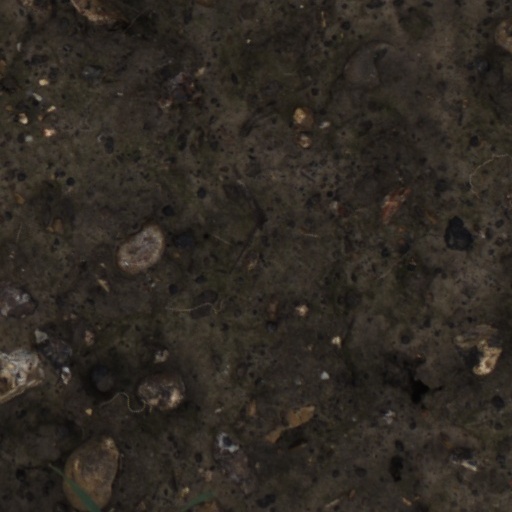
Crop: wheat